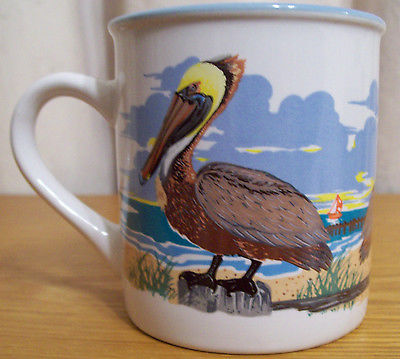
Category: mug